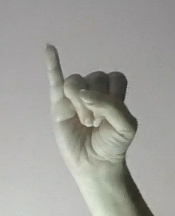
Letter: meem